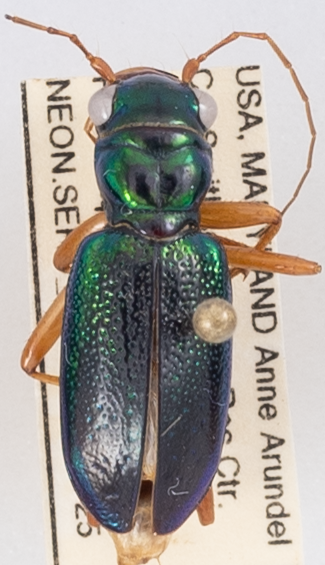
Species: Tetracha virginica
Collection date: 2019-07-25
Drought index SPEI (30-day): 0.074
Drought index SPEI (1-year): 1.69
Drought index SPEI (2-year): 1.69